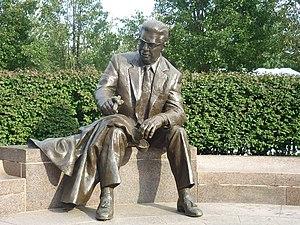
Arthur Joseph Rooney Sr. est le fondateur des Steelers de Pittsburgh de la National Football League. Il était surnommé par les joueurs et dirigeants des Steelers « The Chief ».